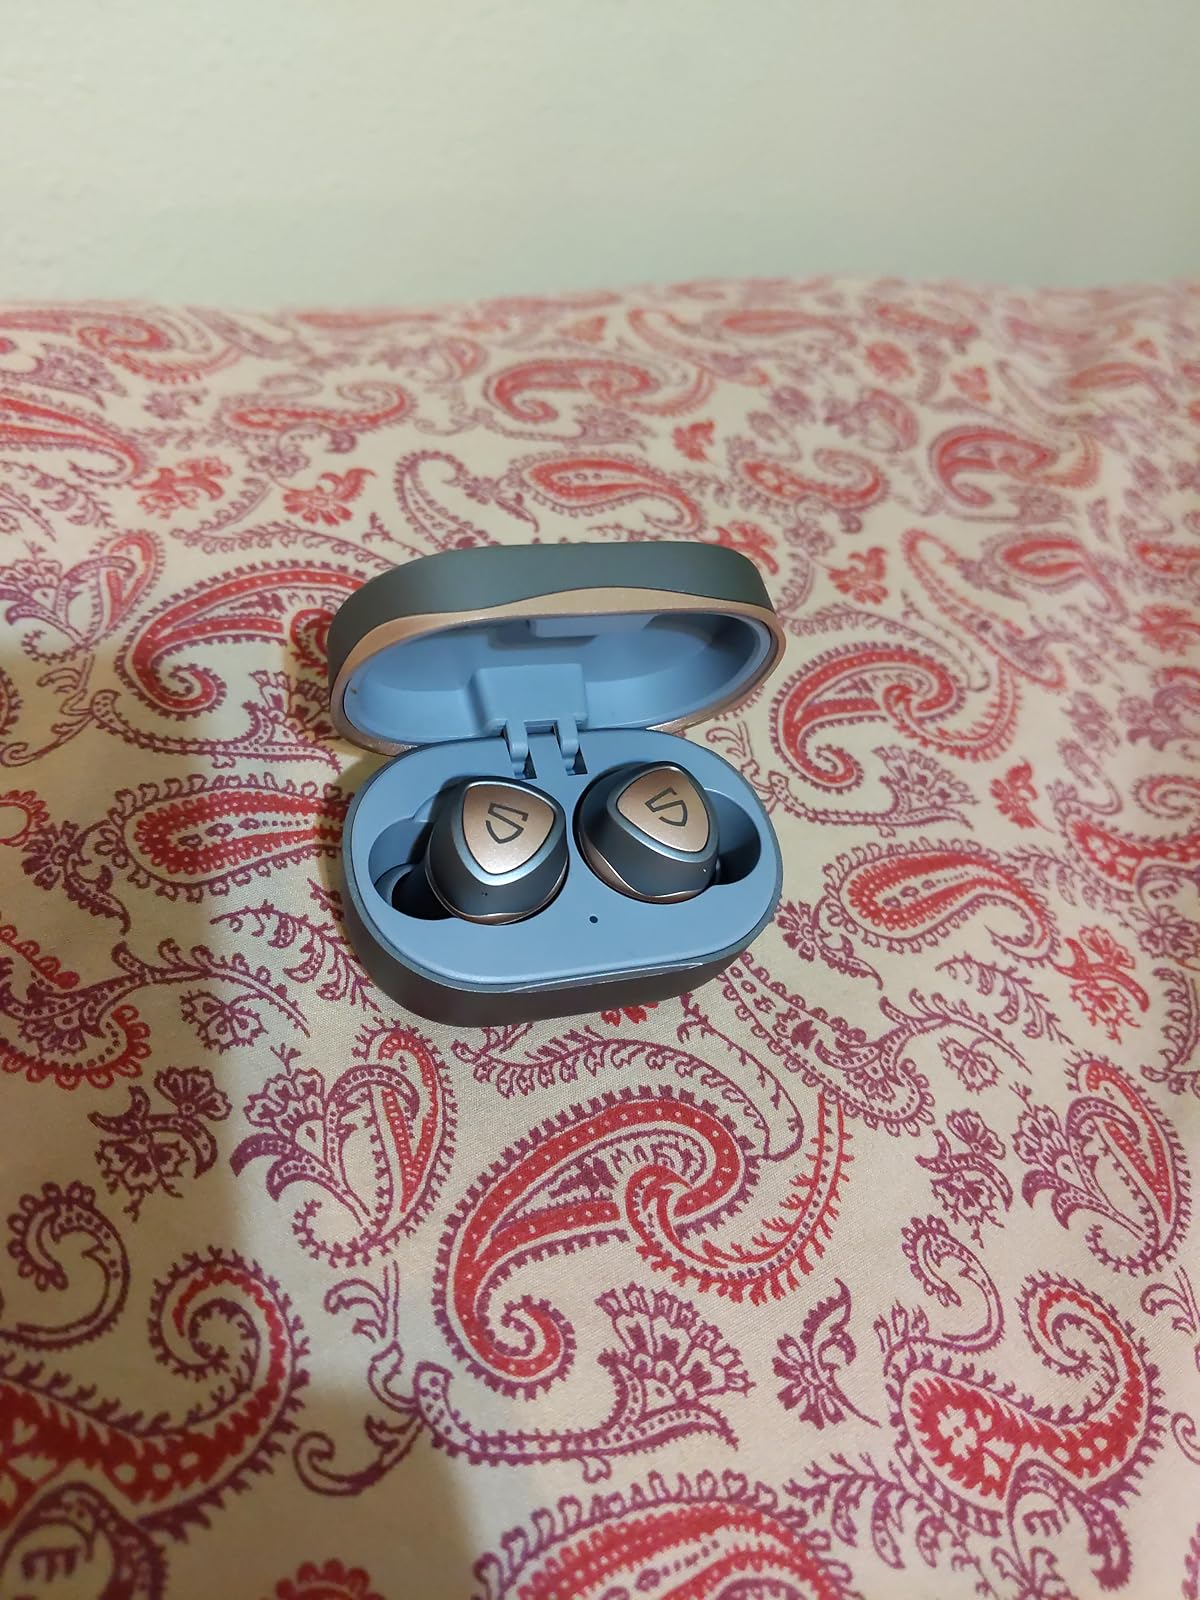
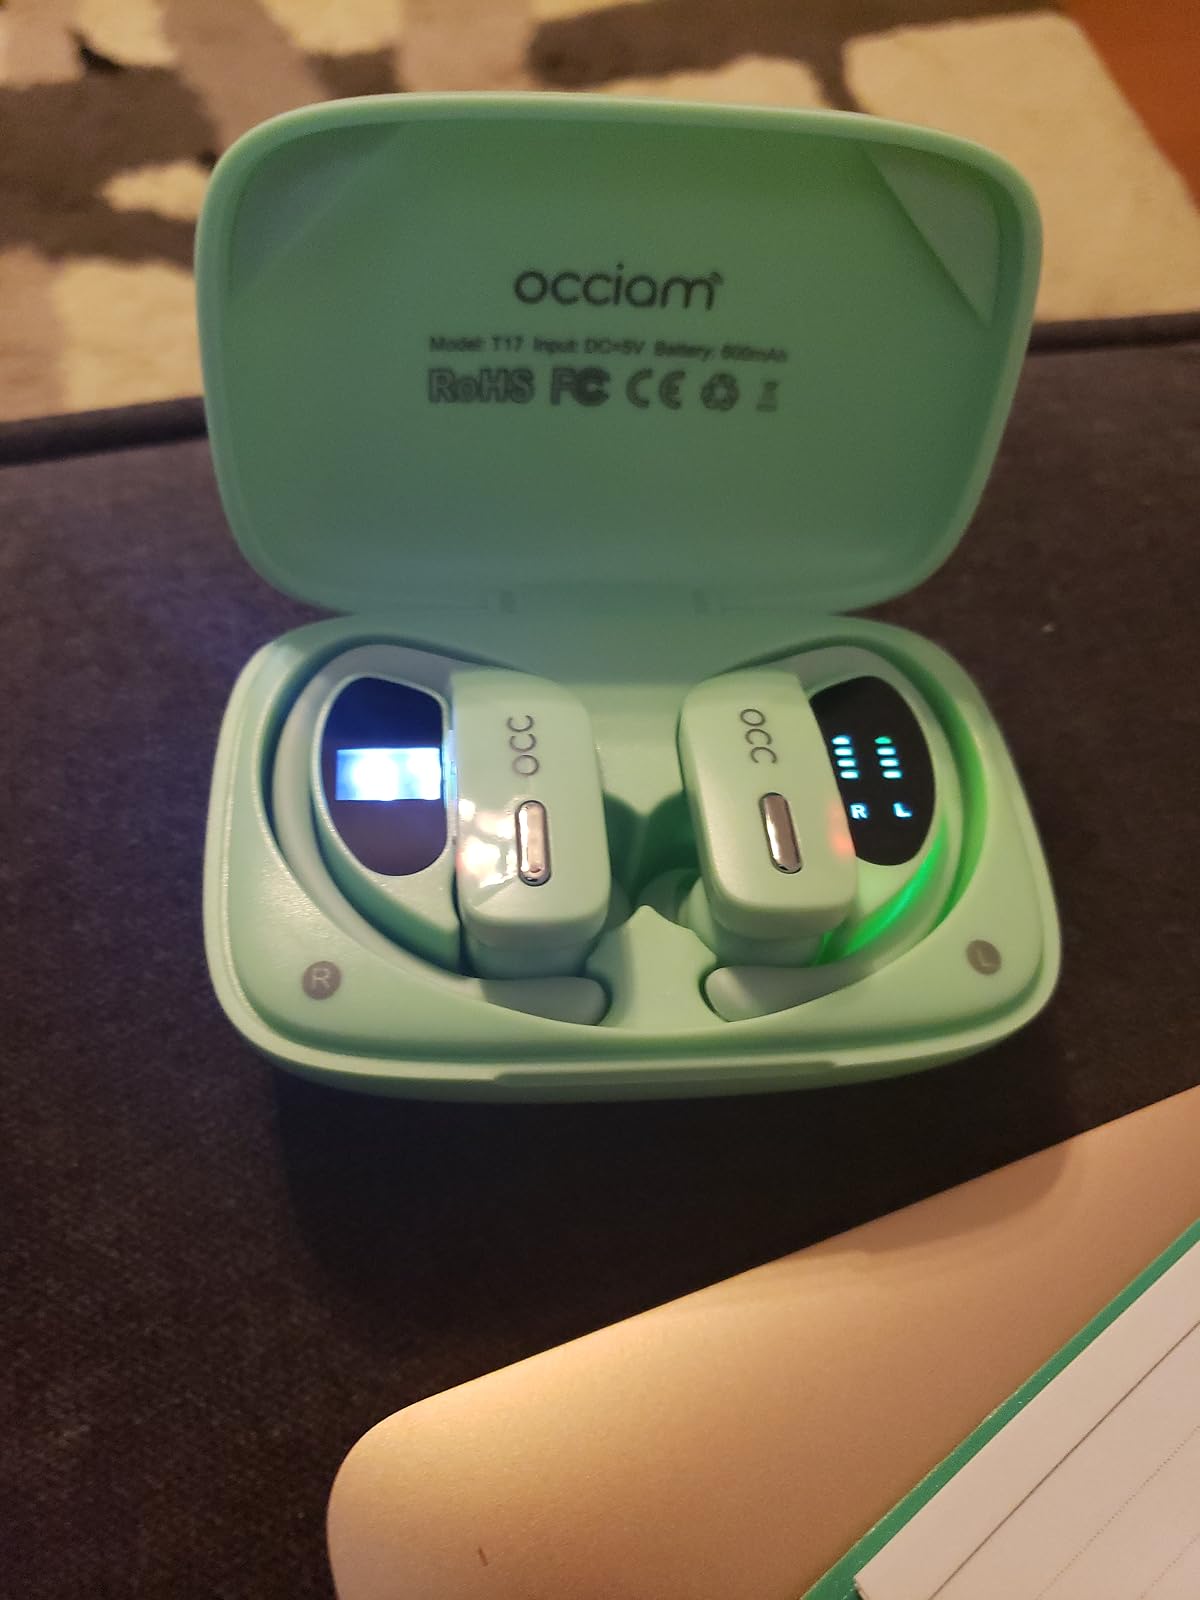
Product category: earbuds
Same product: no